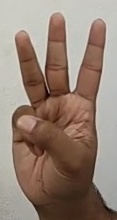
ASL sign: W